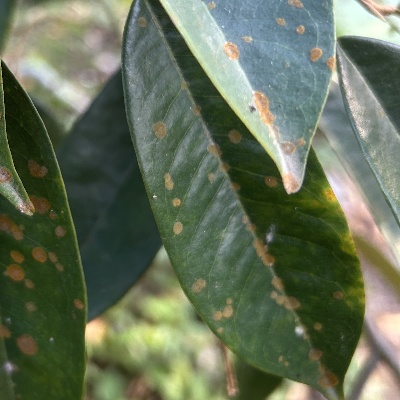
Label: Leaf_Algal